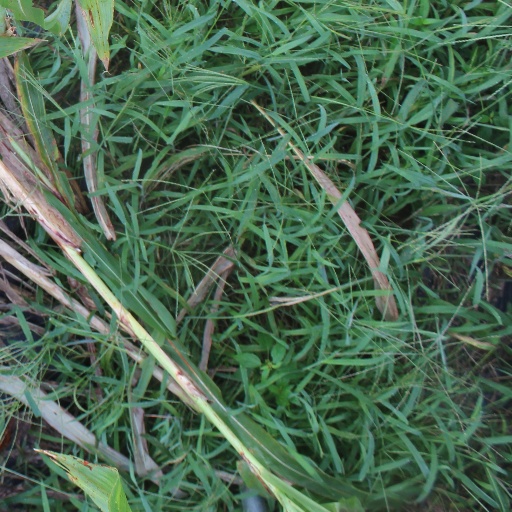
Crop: sorghum